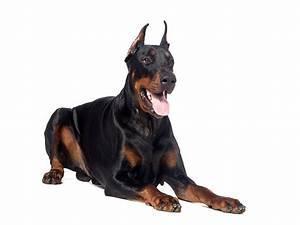
dog